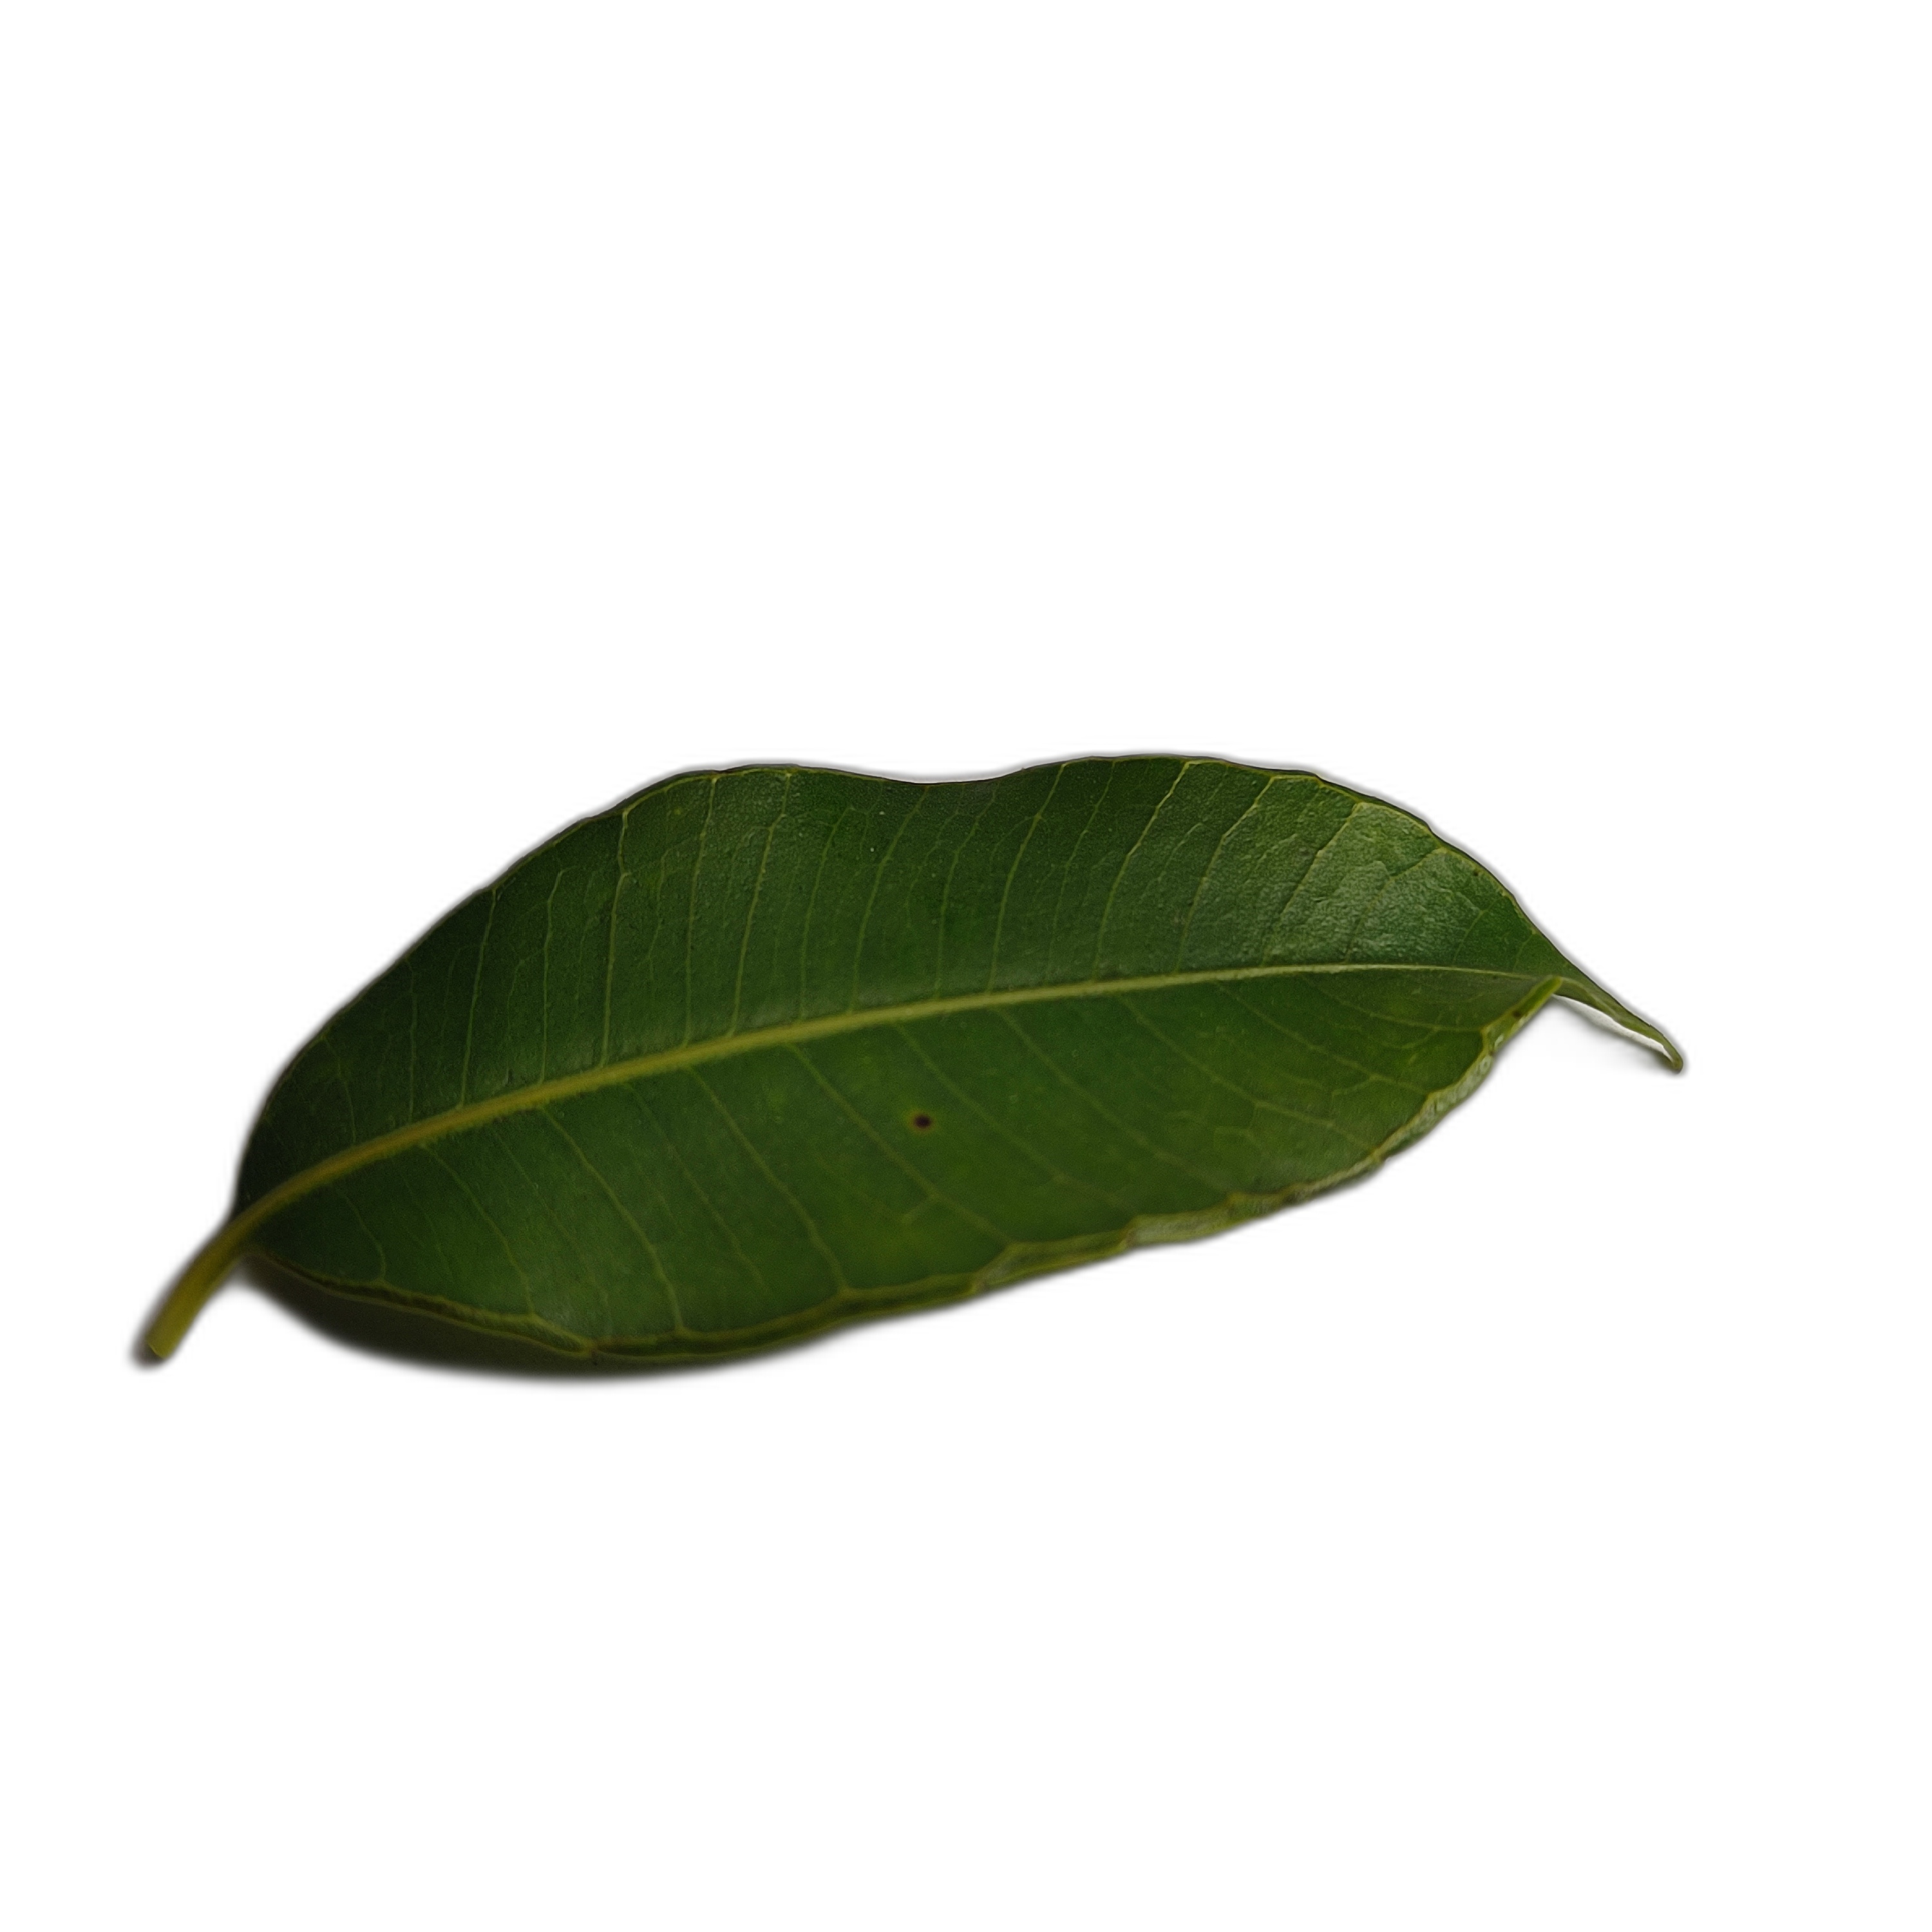
Label: healthy